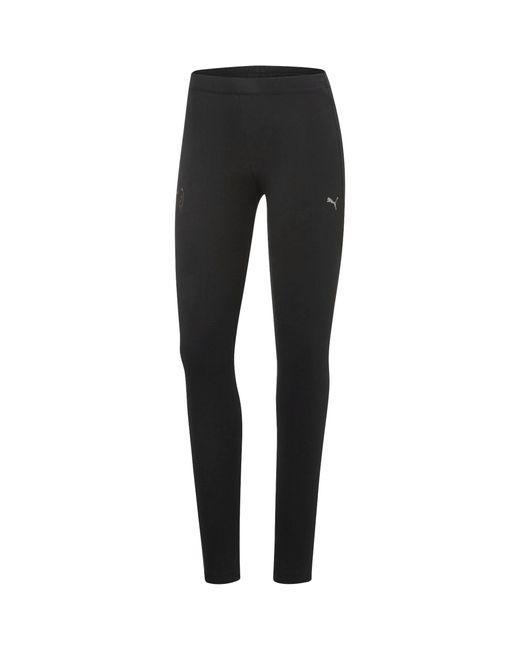
Lange und schicke schwarze Hose für Damen